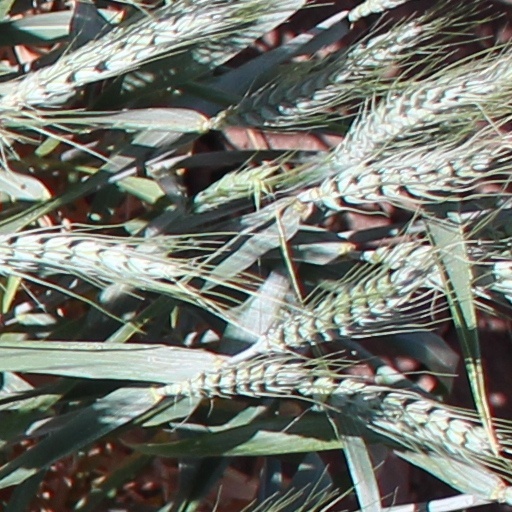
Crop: wheat